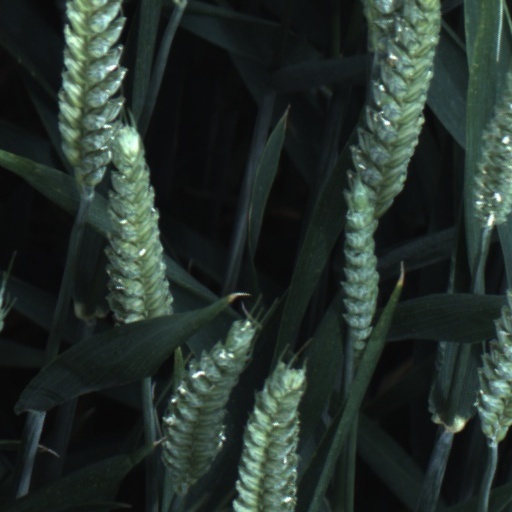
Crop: wheat